Underdog (2007 film)

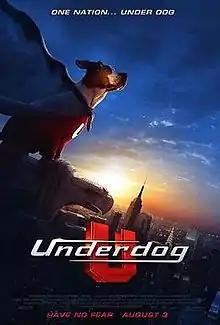
Theatrical release poster

Underdog is a 2007 American live-action/animated superhero comedy film based on the 1960s animated television series of the same name, which in turn is a spoof on the DC Comics character Superman. Directed by Frederik Du Chau and written by Joe Piscatella, Adam Rifkin, and Craig A. Williams, the film stars Jim Belushi, Peter Dinklage, John Slattery, and Patrick Warburton, with the voices of Jason Lee, Amy Adams, and Brad Garrett. Unlike the TV series, the Underdog character is portrayed as a regular dog rather than an anthropomorphic one. Underdog/Shoeshine, voiced by Jason Lee, was played by a lemon beagle named Leo sporting a red sweater and a blue cape.